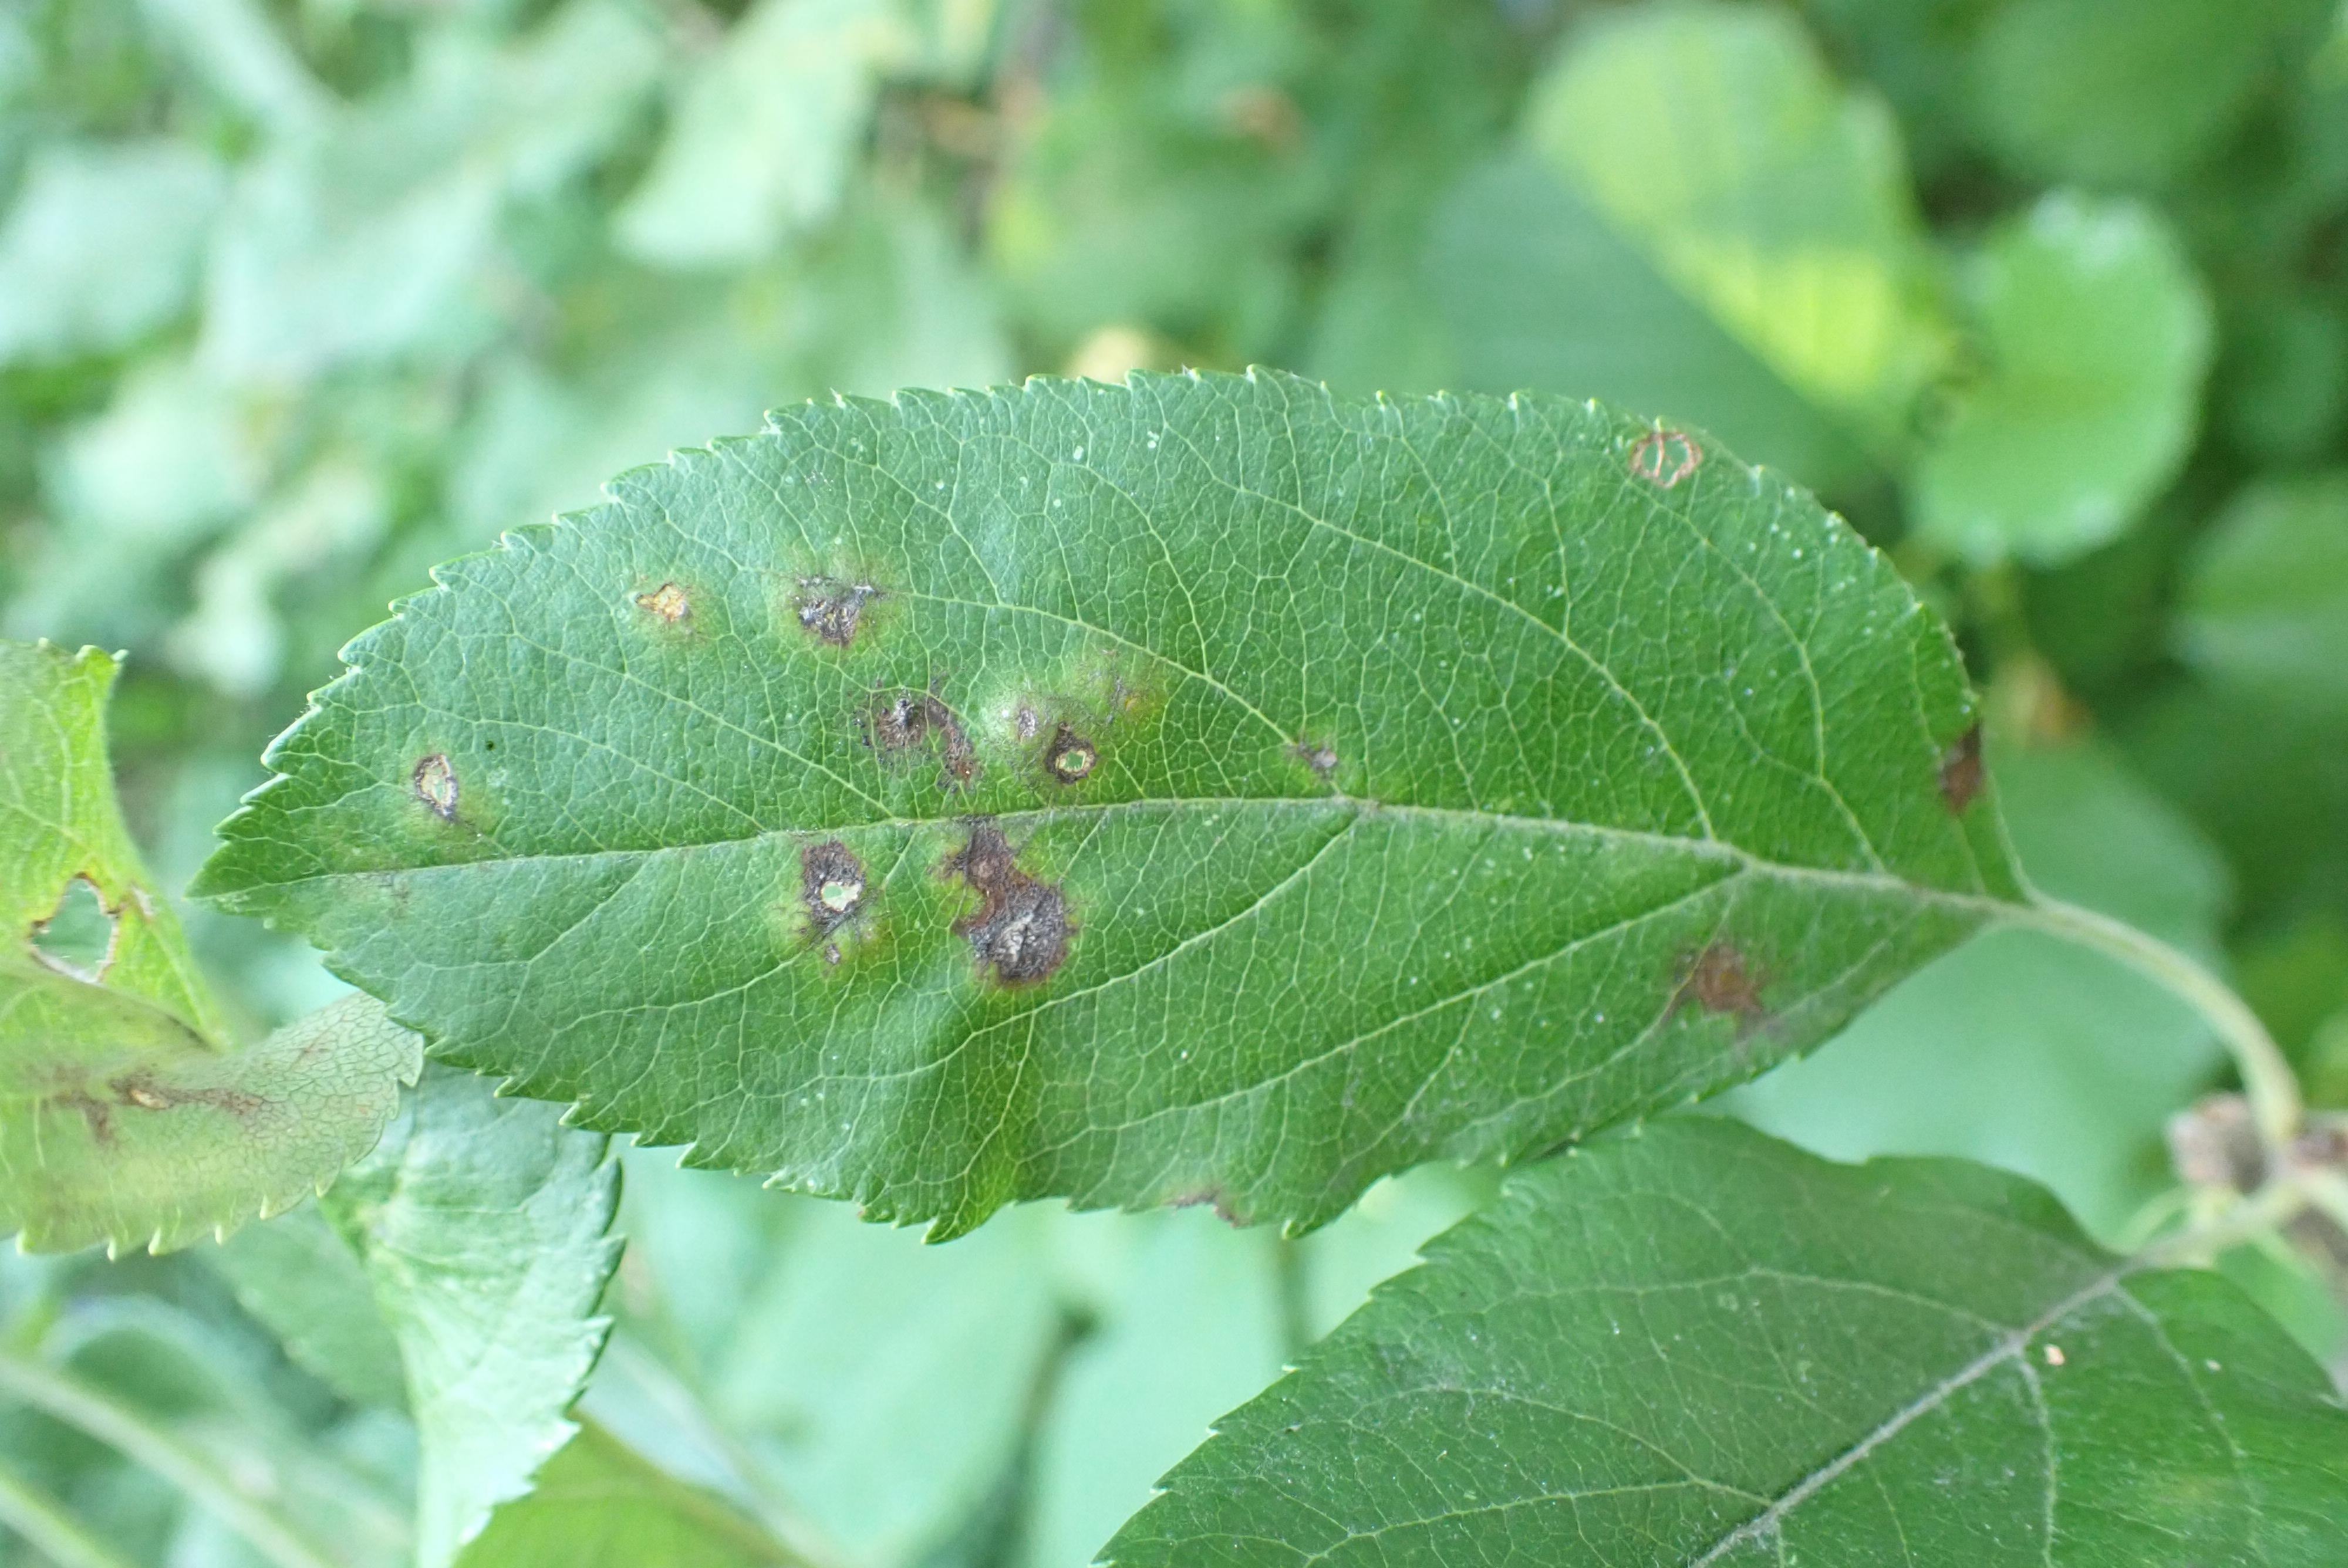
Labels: complex